Robert Graham (Arizona politician)

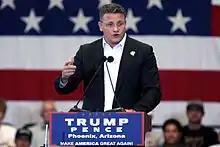
Graham speaking at a campaign rally for Donald Trump, August 2016

Graham was elected chairman of the Arizona Republican Party in January 2013, when he received 70% of the vote. His primary duty as chairman is to maintain and grow the Republican Party in Arizona. He has been recognized nationally for the successful 2014 midterm elections in Arizona, on account of Republicans winning every statewide office.